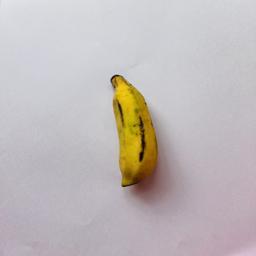
Ripeness: Ripe